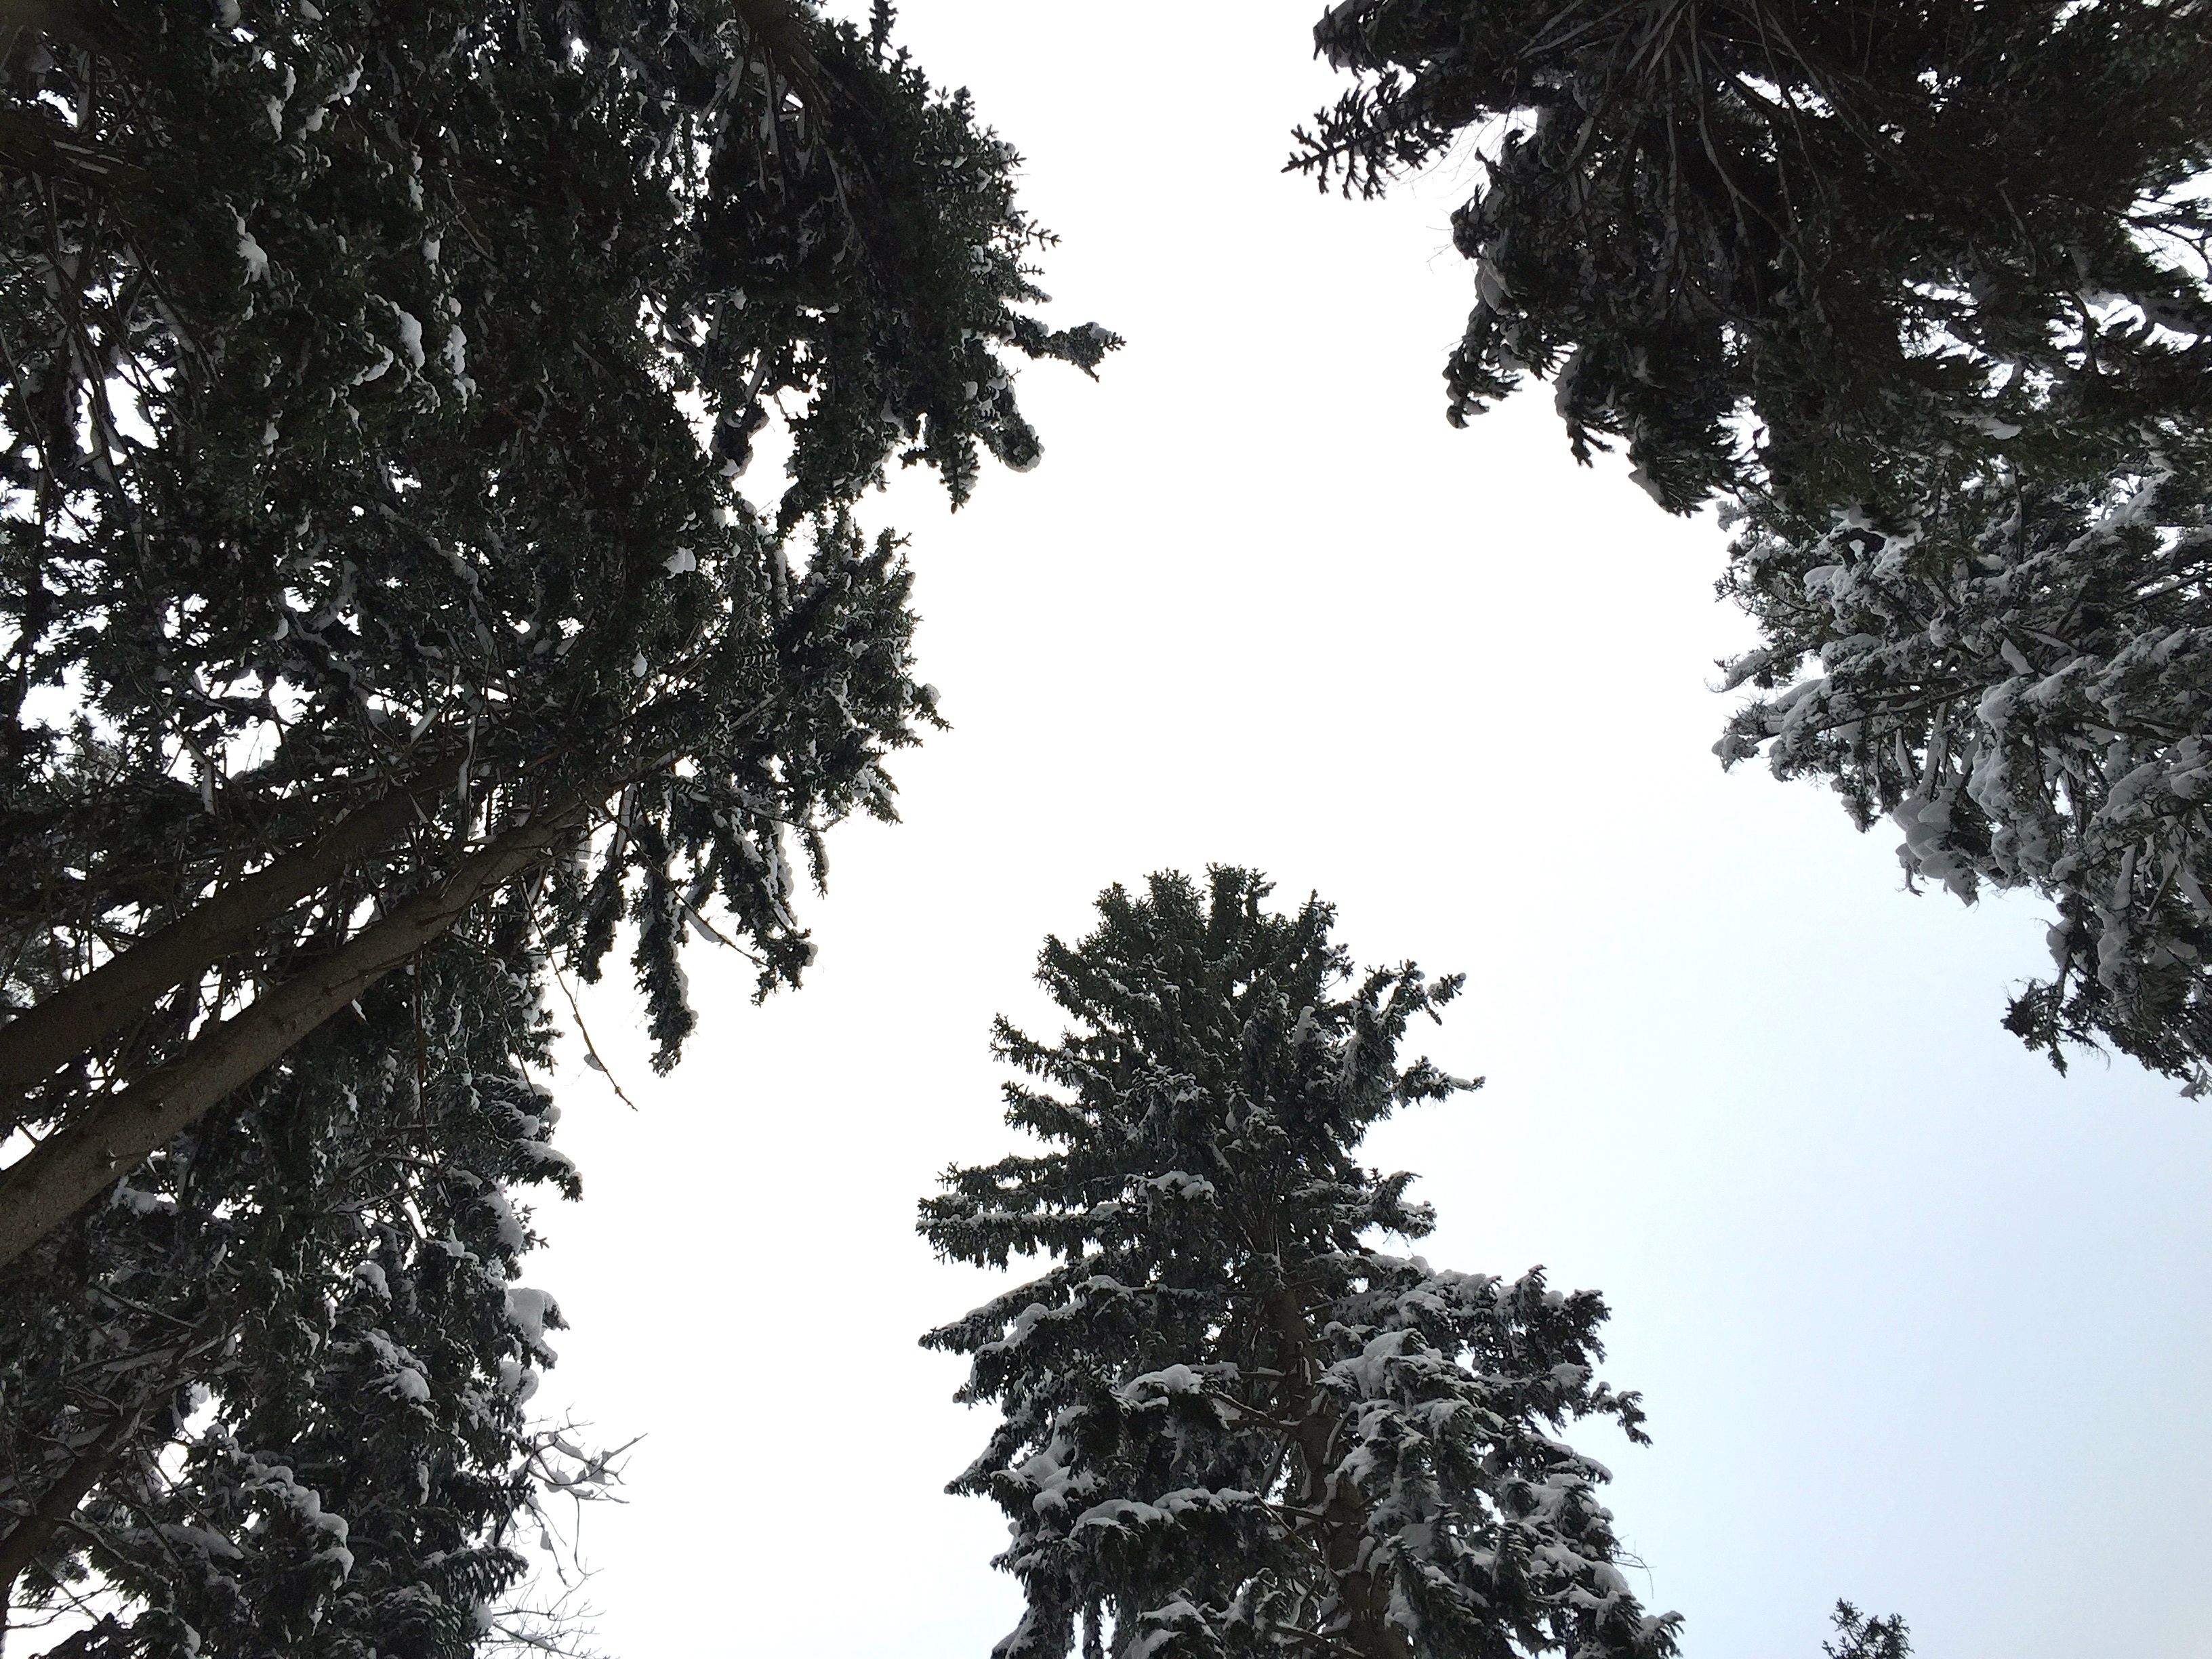
tree, forest, branch, snow, winter, black and white, plant, sky, sunlight, leaf, fir, conifer, spruce, winter dream, wintry, winter forest, monochrome photography, atmospheric phenomenon, woody plant, land plant, arecales